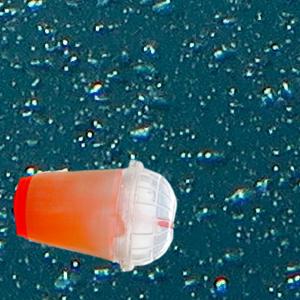
Label: cups